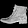
Label: Ankle boot